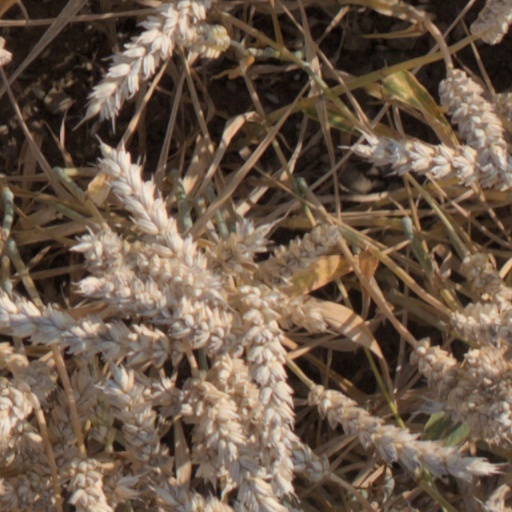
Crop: wheat